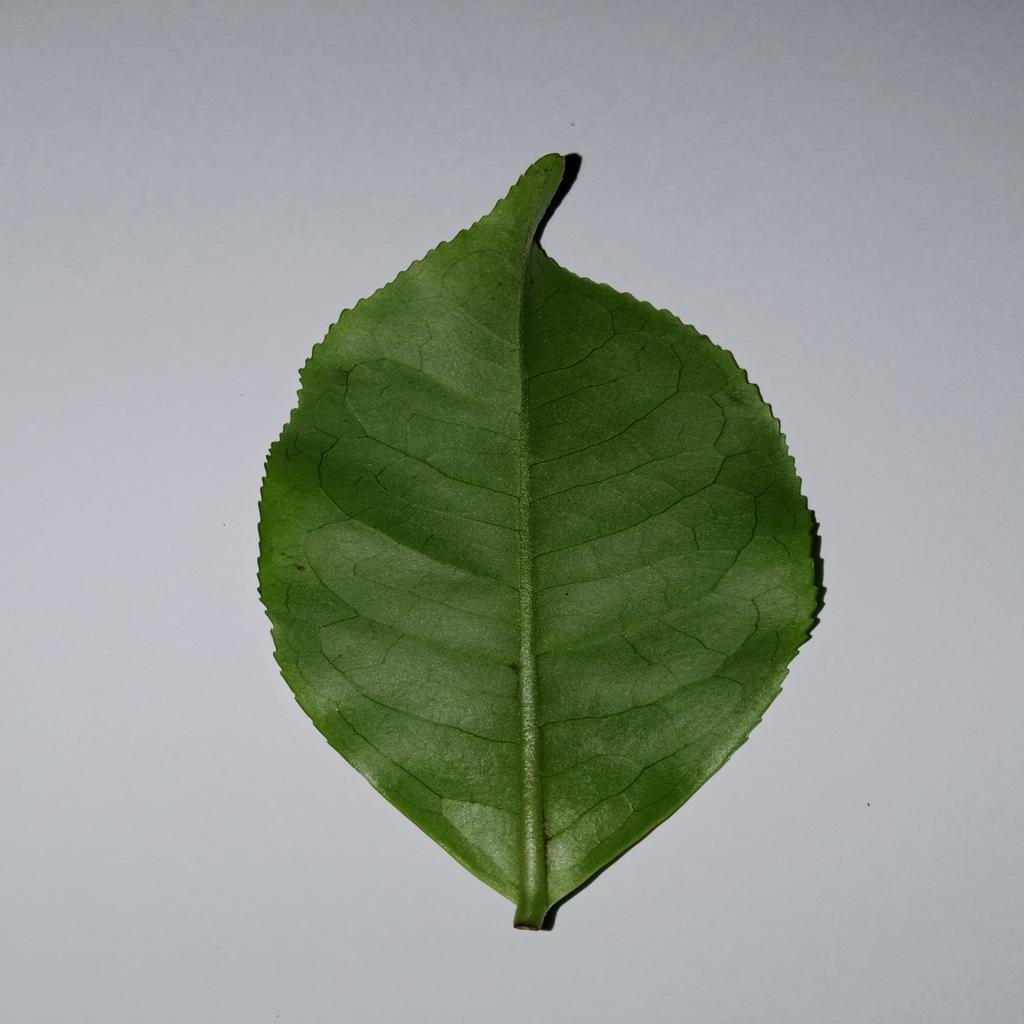
Label: Healthy